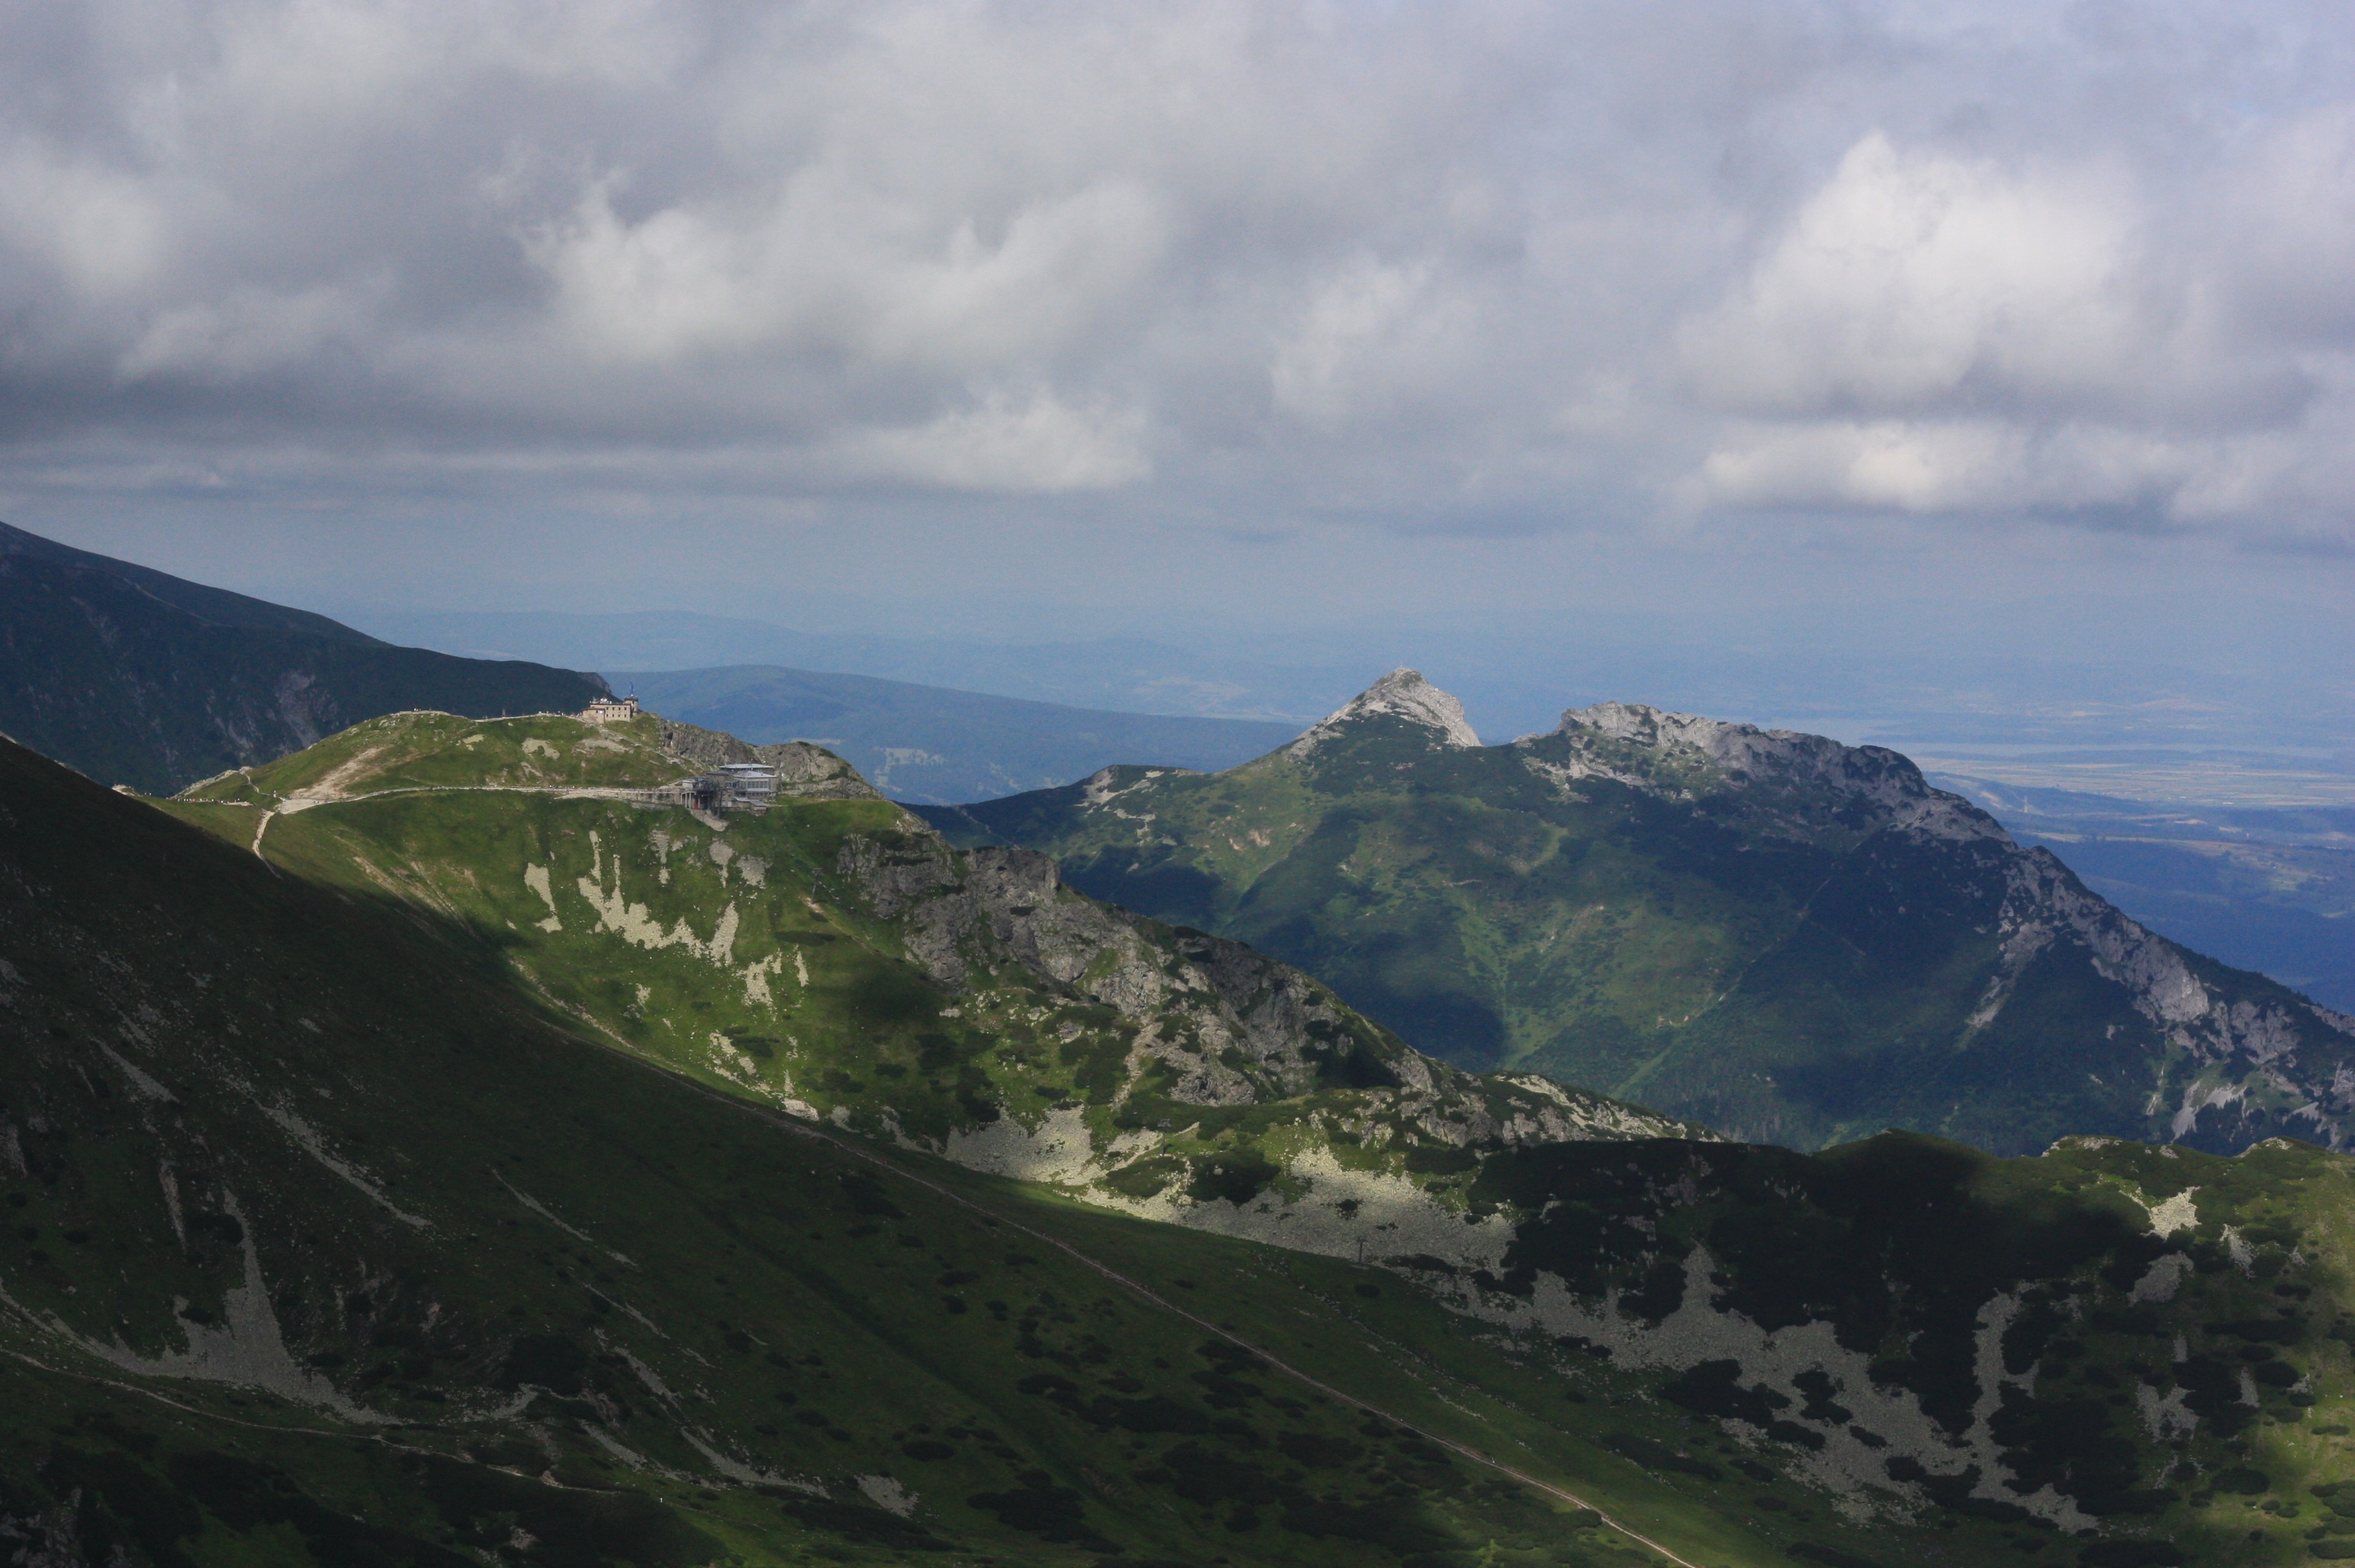
landscape, nature, mountain, cloud, hill, lake, valley, mountain range, panorama, tourism, highland, terrain, ridge, summit, alps, plateau, fell, loch, polish tatras, landform, mountain pass, giewont, kasprowy wierch, geographical feature, mountainous landforms, my lenickie turn